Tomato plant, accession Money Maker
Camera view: bottom (45 deg); turntable rotation: 90 degrees
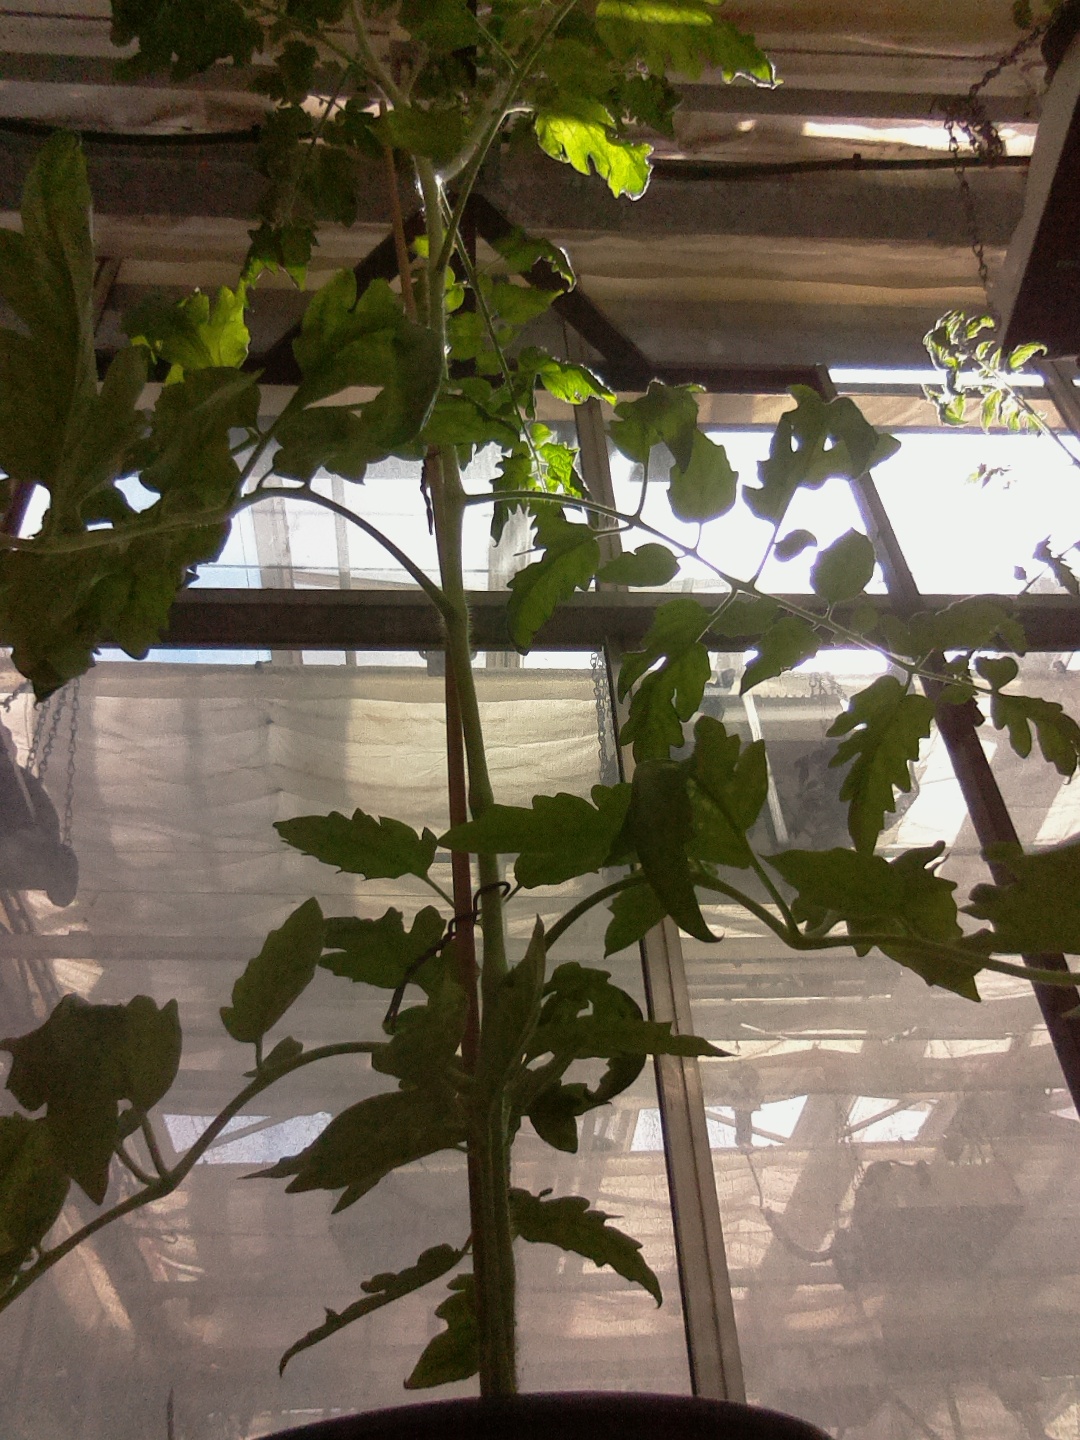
BBCH growth stage 61: 10%-20% of flowers open